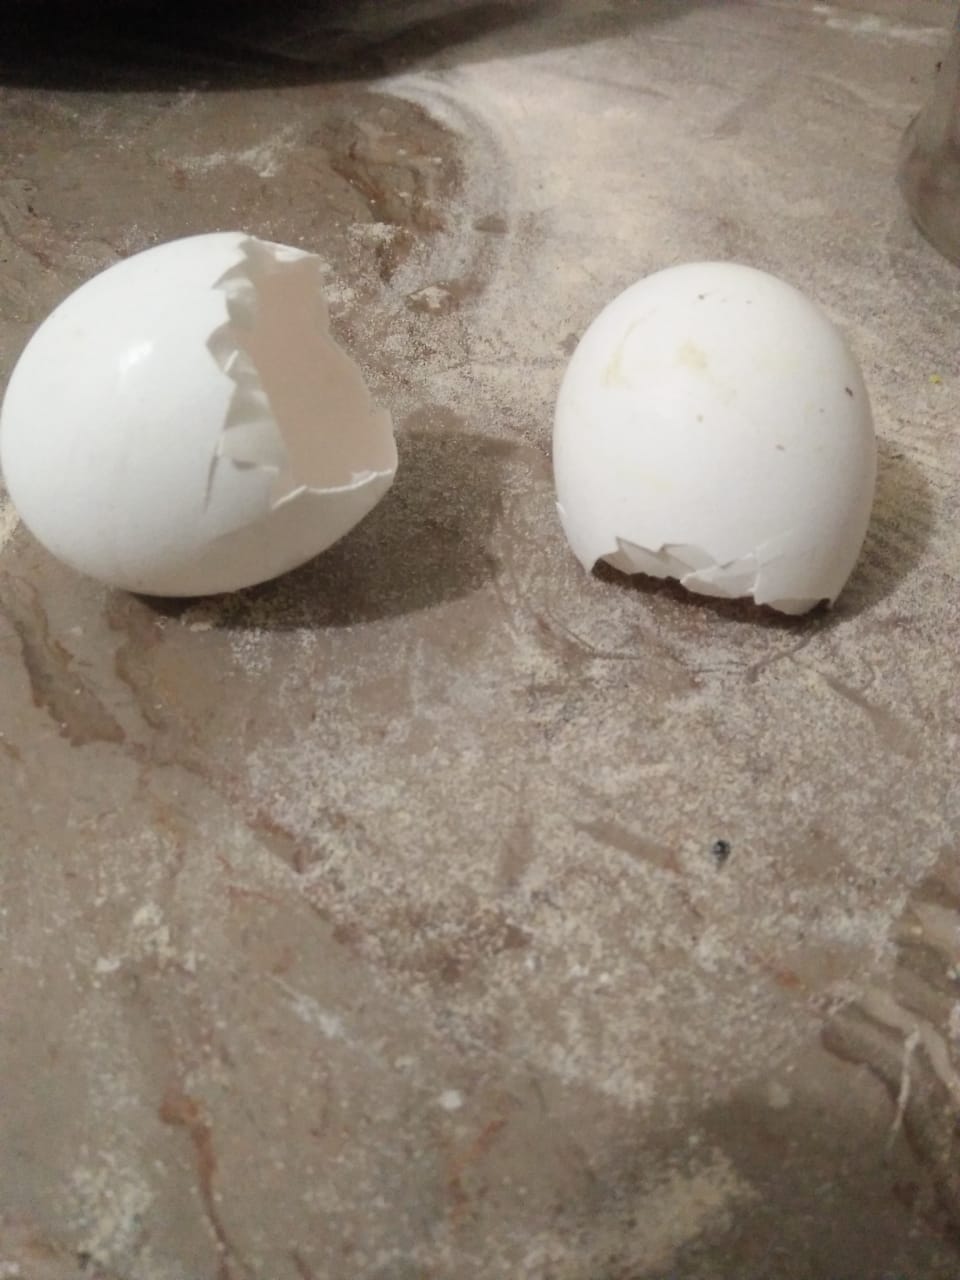
Label: eggshells